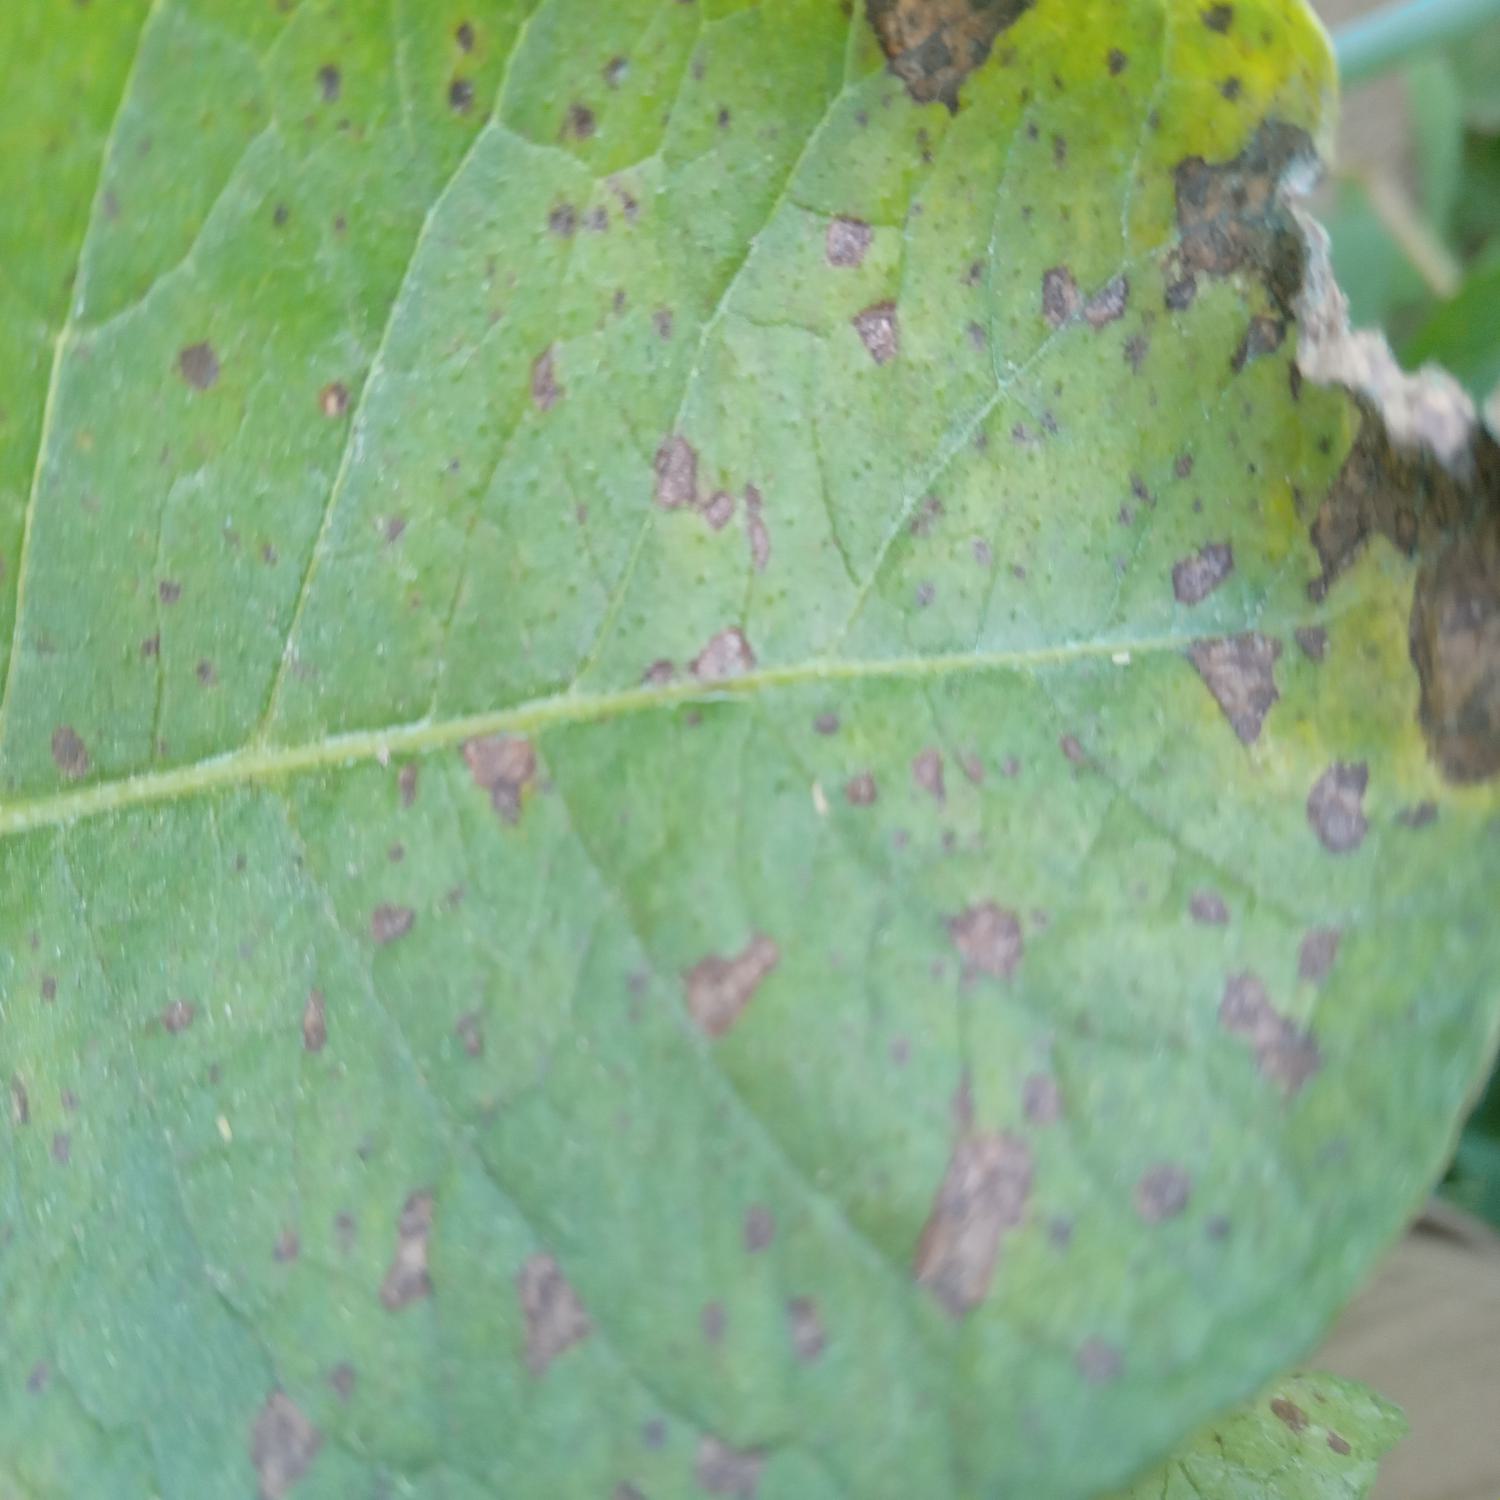
Label: Fungi